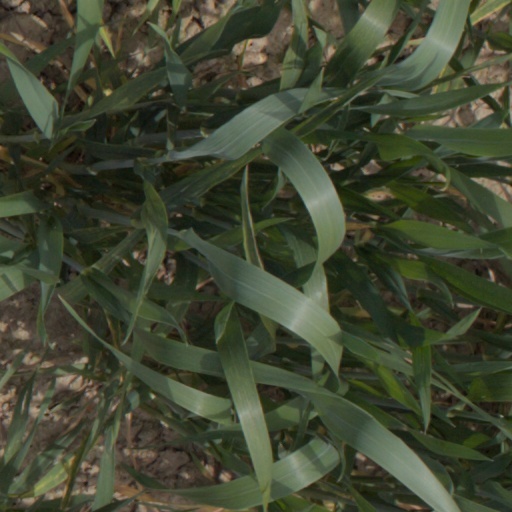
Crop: wheat